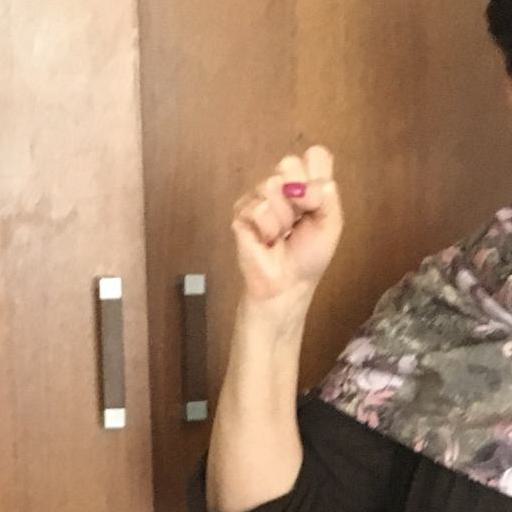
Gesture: fist